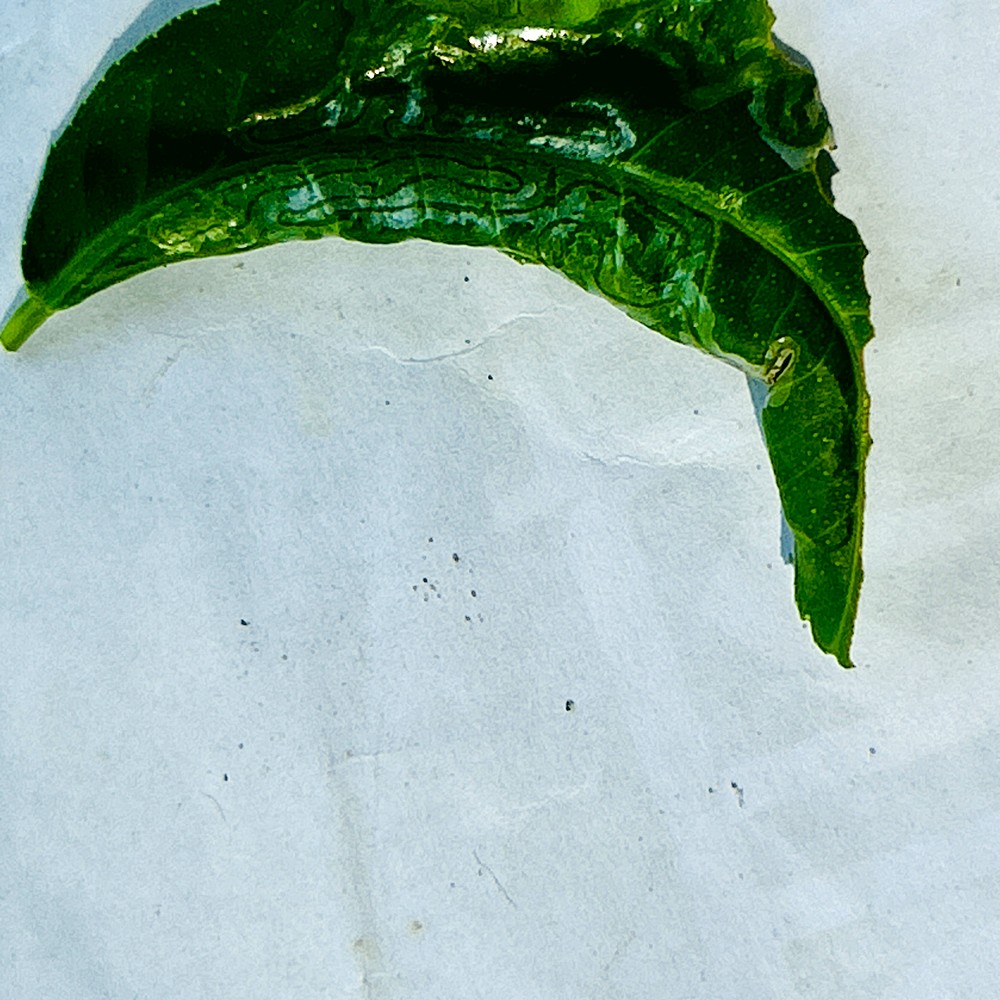
Label: Curl Virus